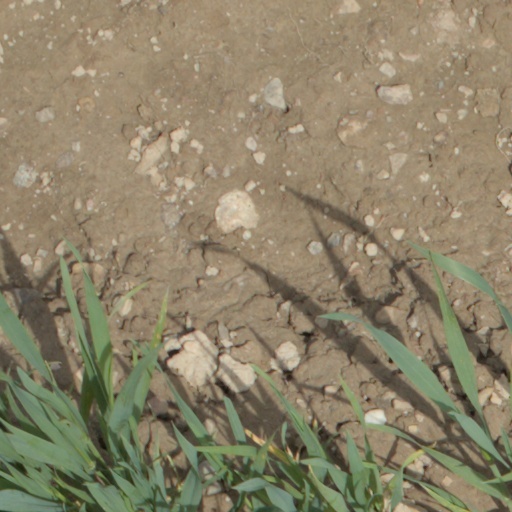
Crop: wheat